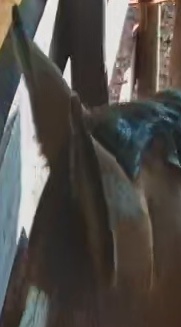
Face region: ears (position_of_ears)
Pain indicator: not_present